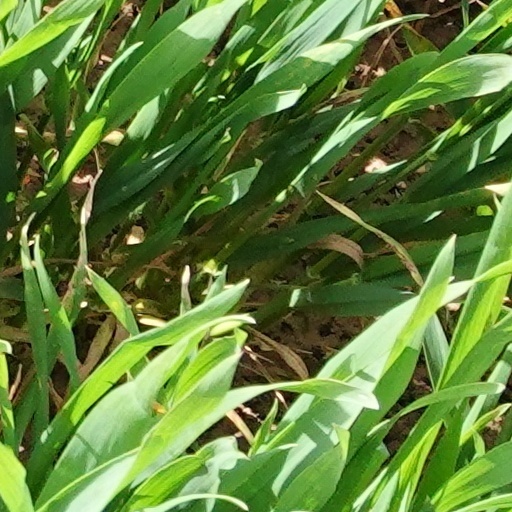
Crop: wheat